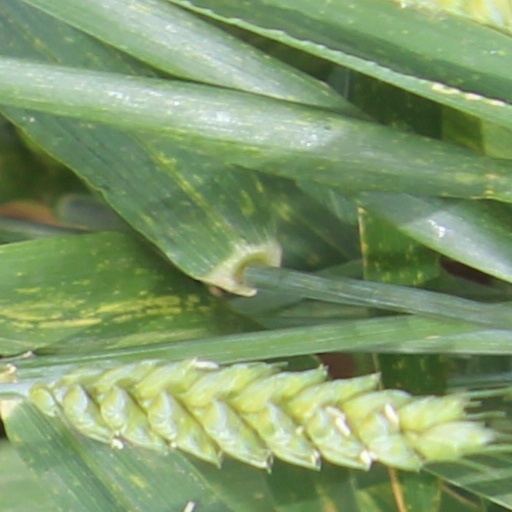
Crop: wheat